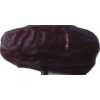
Label: dates